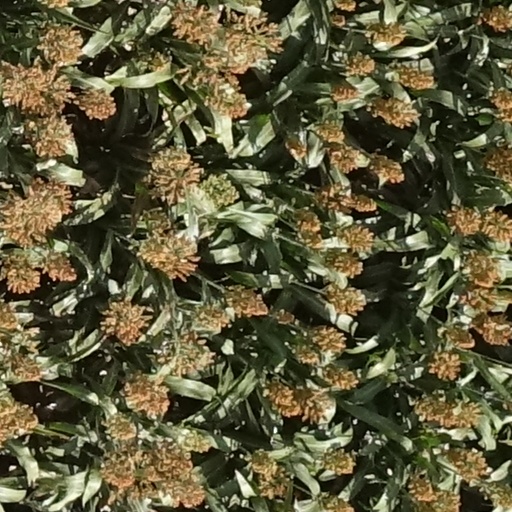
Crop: sorghum